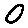
Label: 0